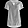
Label: Shirt